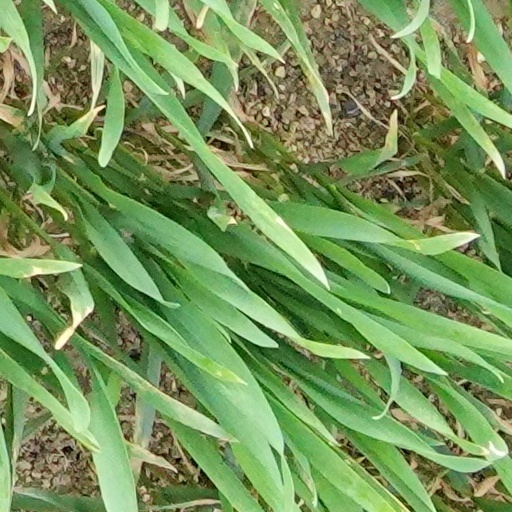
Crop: wheat